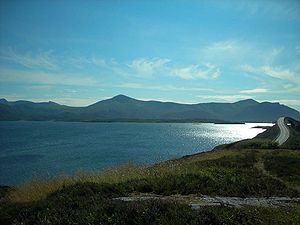
Atlanterhavsvejen
Atlanterhavsvejen, Storseisundet bro, Lauvøyfjorden
Atlanterhavsvejen er et vejstykke på riksvei 64 i Nordmøre i Møre og Romsdal fylke i Norge. Vejen er 8.274 meter lang og går fra Vevang i Eide til Kårvåg i Averøy og afløste 7. juli 1989 færgeforbindelsen mellem Ørjavik og Tøvik i de to kommuner. Anlægget består blandt andet af otte broer på tilsammen 891 meter og går over en hel del holme og skær. Vejen kostede 122 millioner 1989-kroner og var delvis finansieret med bompenge. Bommen blev fjernet i juni 1999.